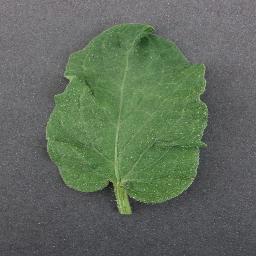
Label: Tomato___healthy